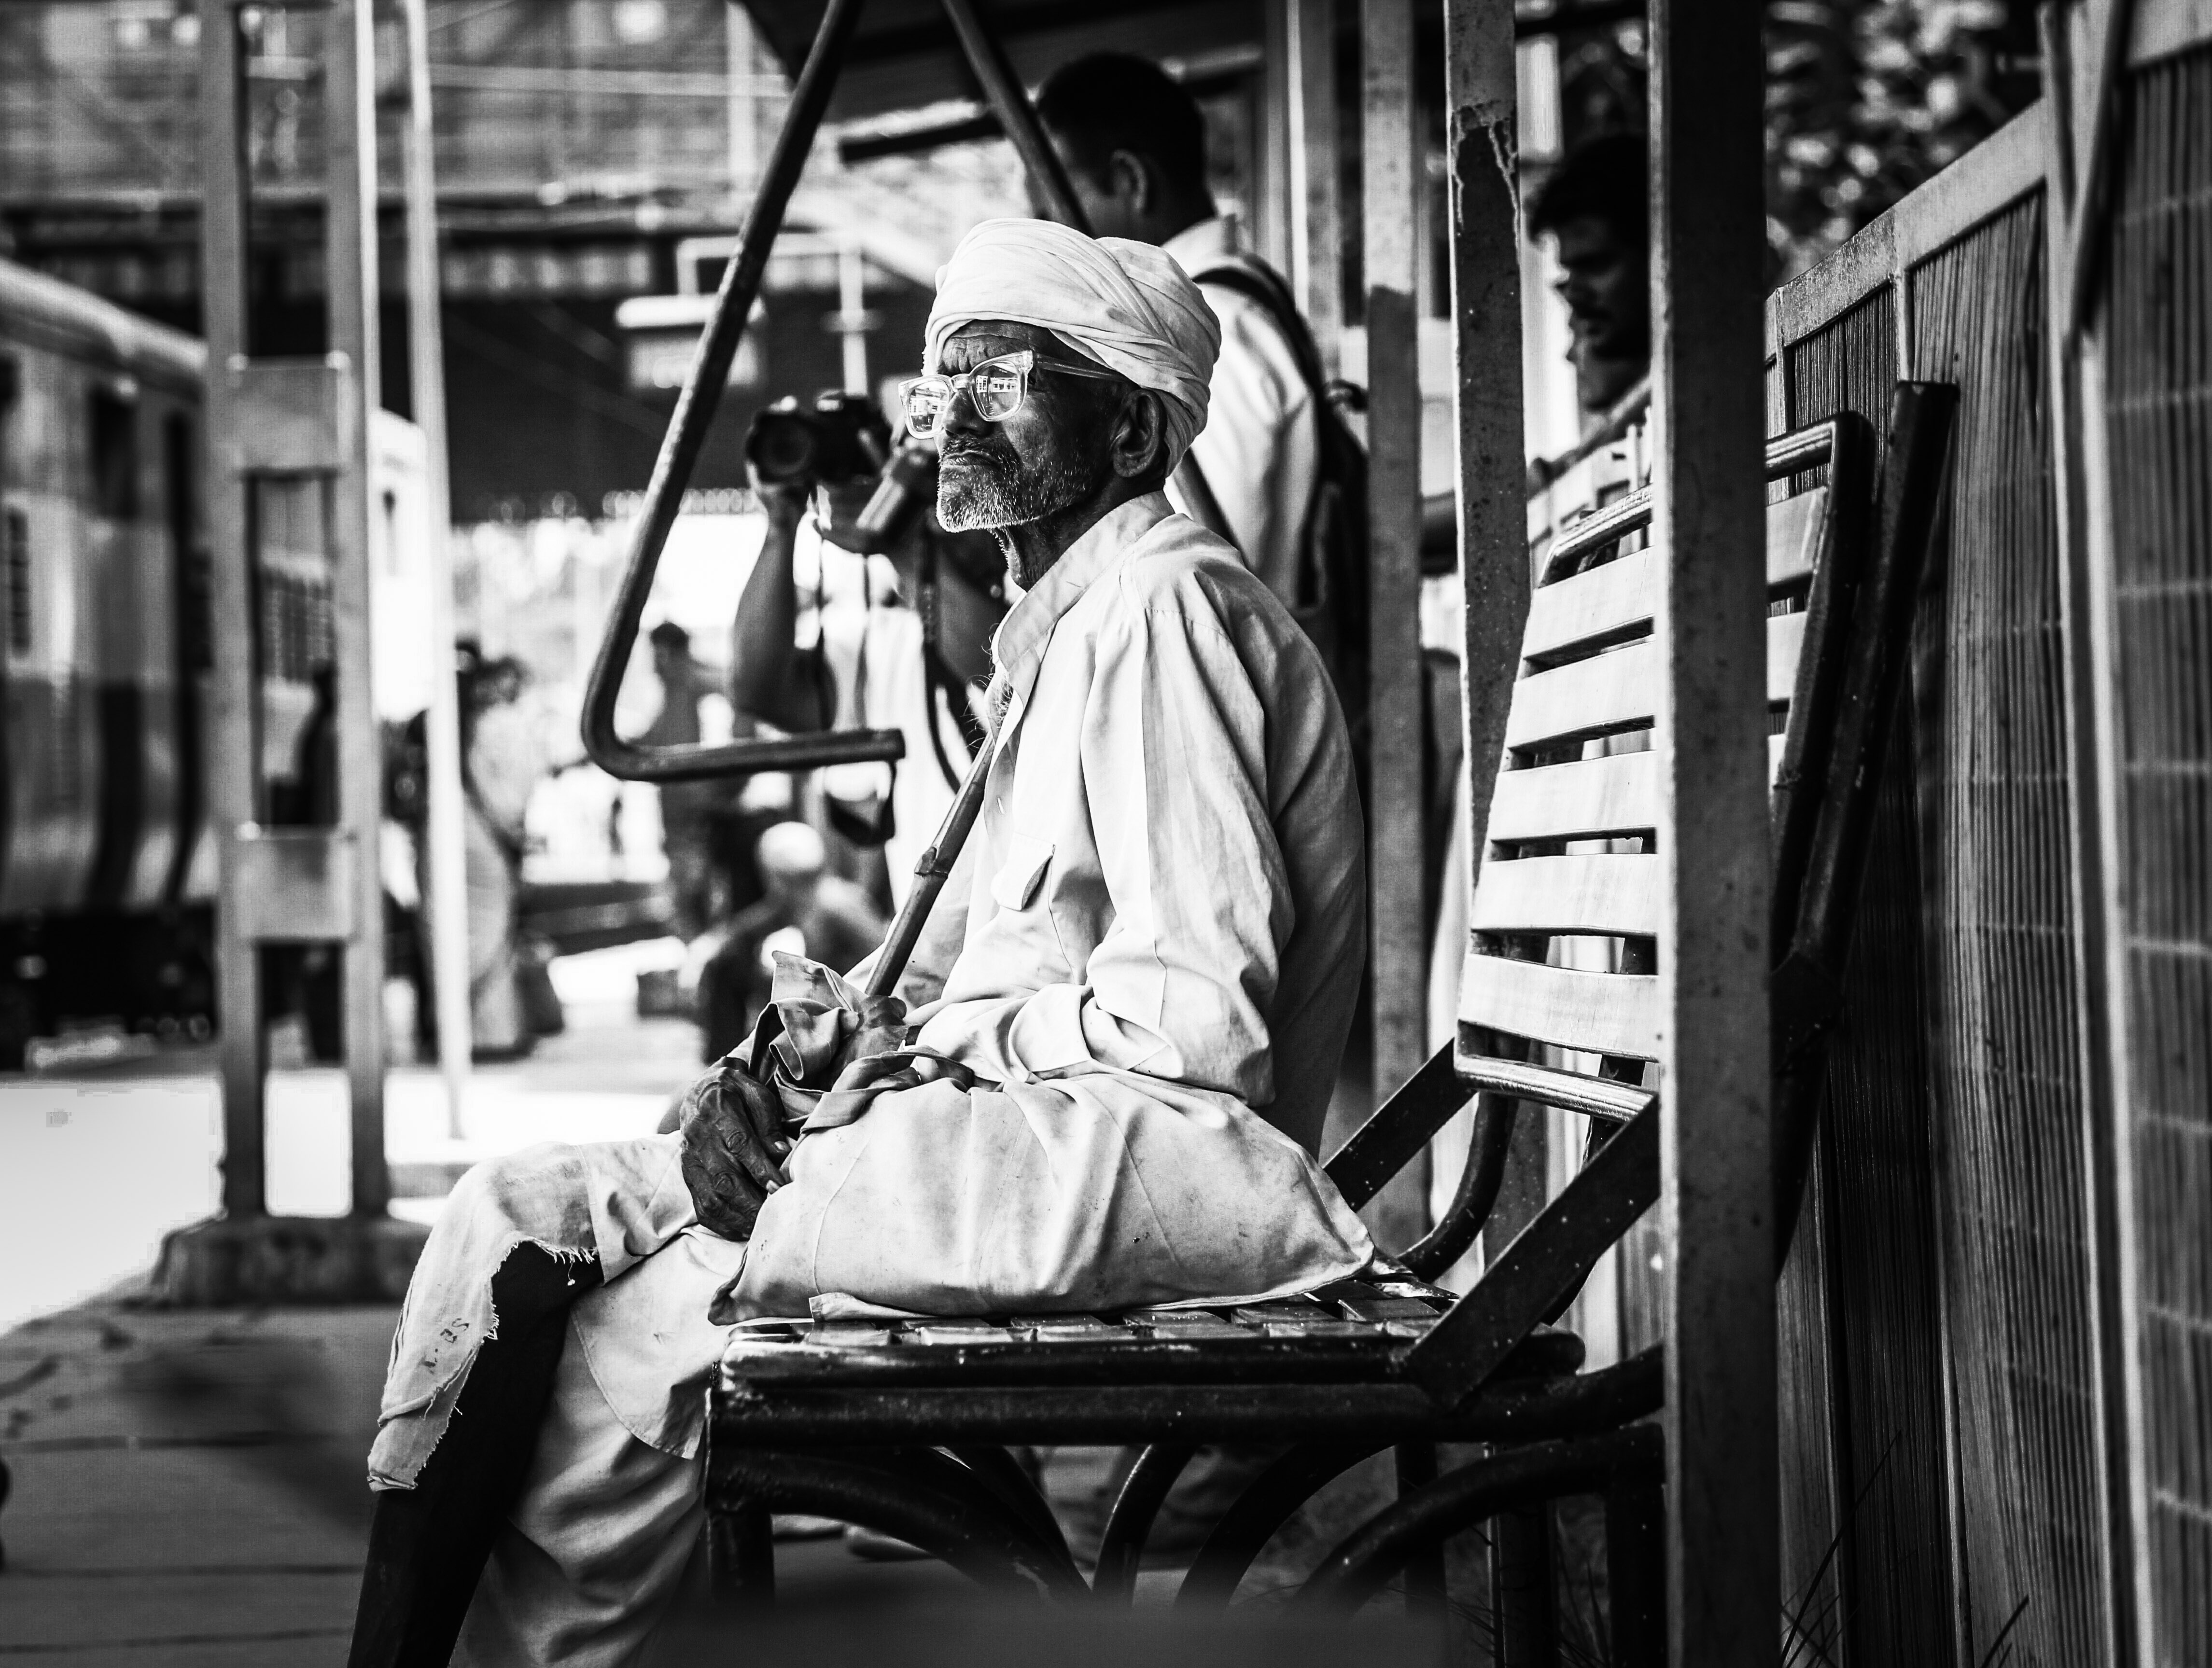
man, person, black and white, road, white, street, photography, old, alone, film, waiting, sitting, black, monochrome, lonely, infrastructure, lost, photograph, snapshot, aged, monochrome photography, film noir, human positions